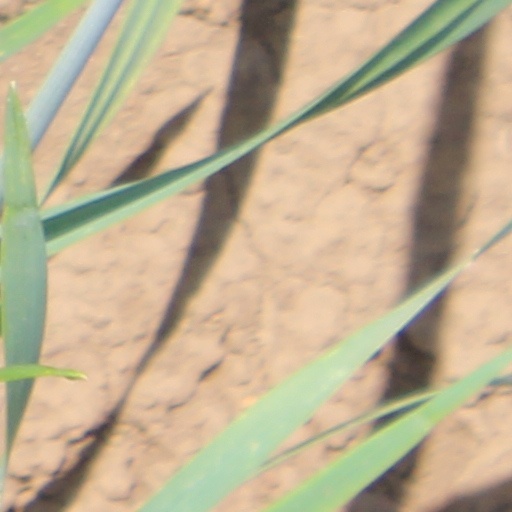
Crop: wheat